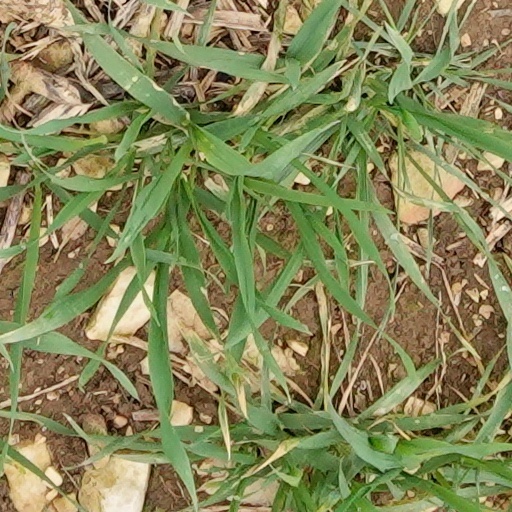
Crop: wheat